Application site reaction

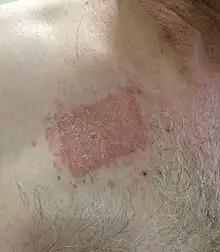
52-year-old male patient with severe contact dermatitis and severe pain at the application site of a 15mcg/hr buprenorphine transdermal (Norspan) patch.

Application site reactions are reactions to medical treatments which occur at the site of application. An example is skin reactions to transdermal patches.